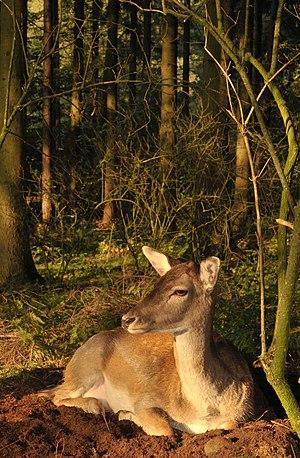
Un Daim européen femelle. Photo prise en Allemagne.